Friedrich Albrecht zu Eulenburg

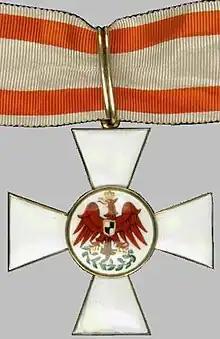
Order of the Red Eagle, 2nd Class

Eulenburg's parents married at Königsberg on 23 October 1811. He was the brother of